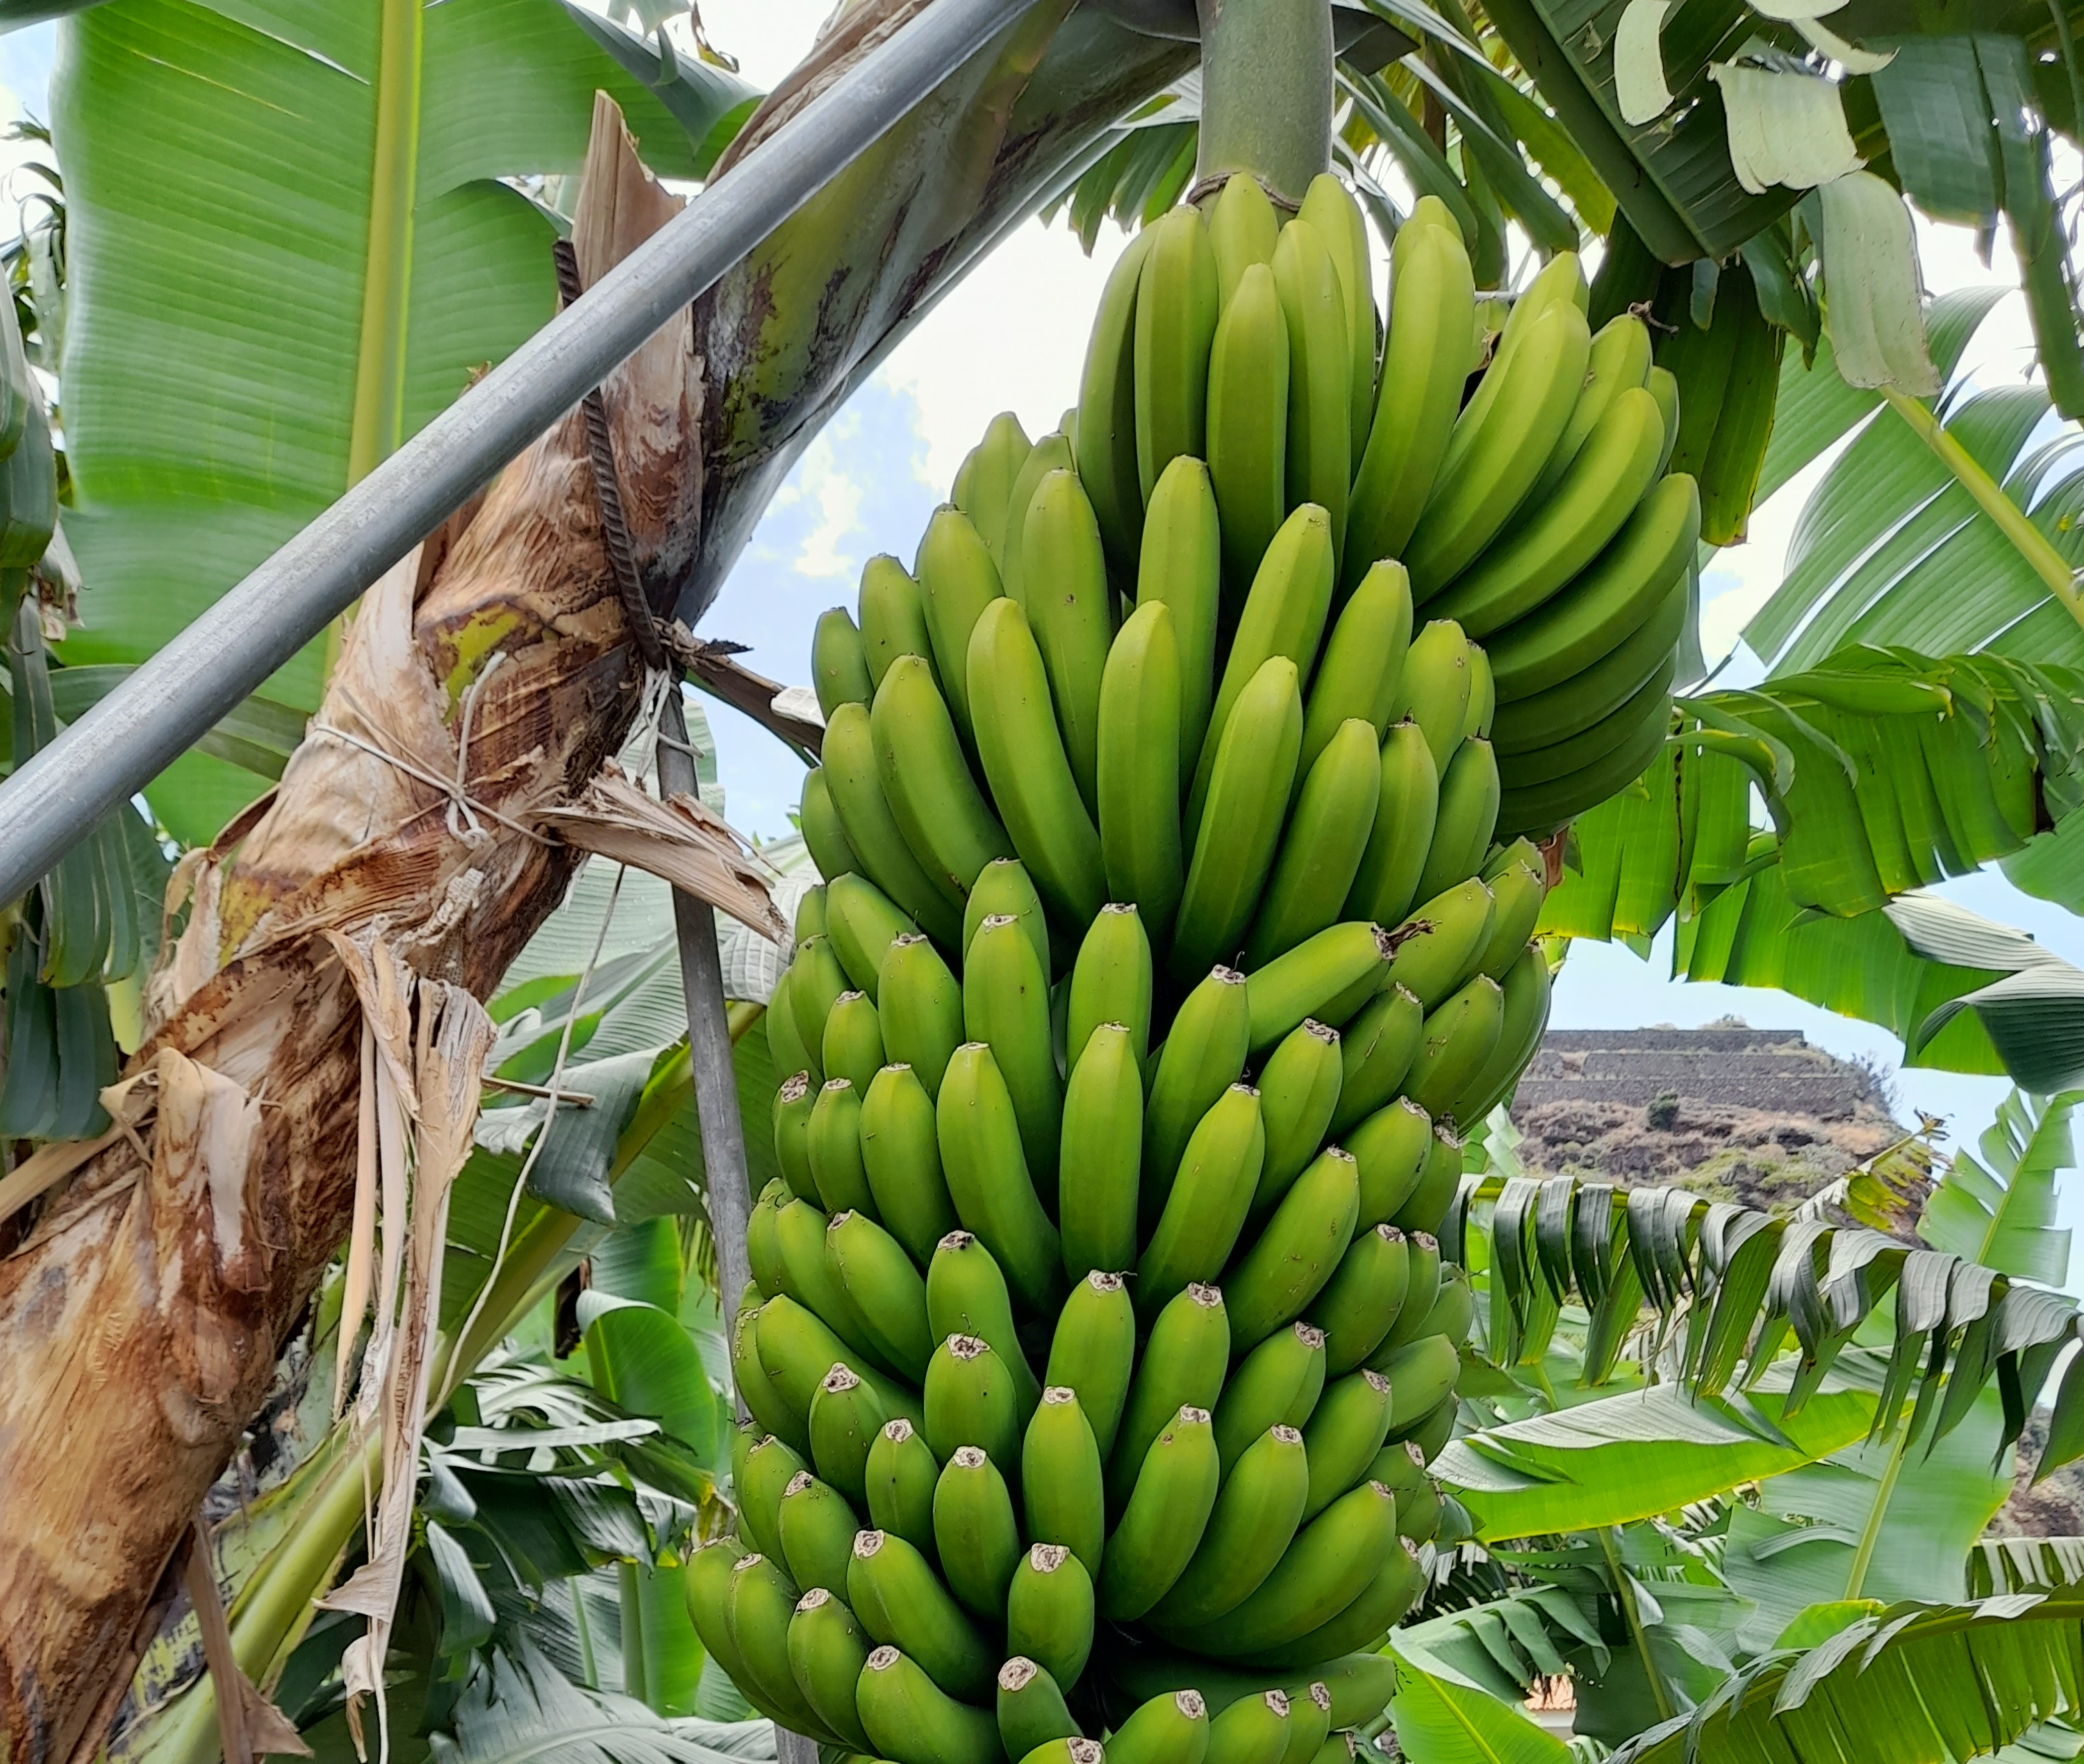
Label: Cut